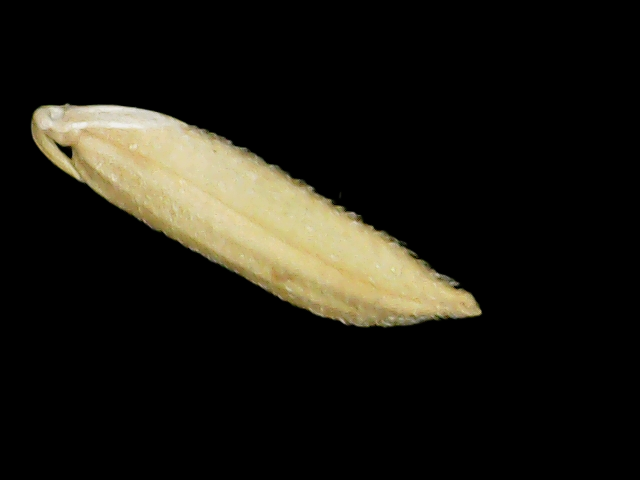
Rice variety: Binadhan19